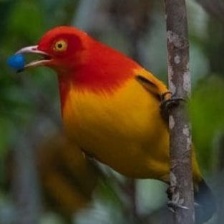
Species: FLAME BOWERBIRD
Scientific name: SERICULUS ARDENS